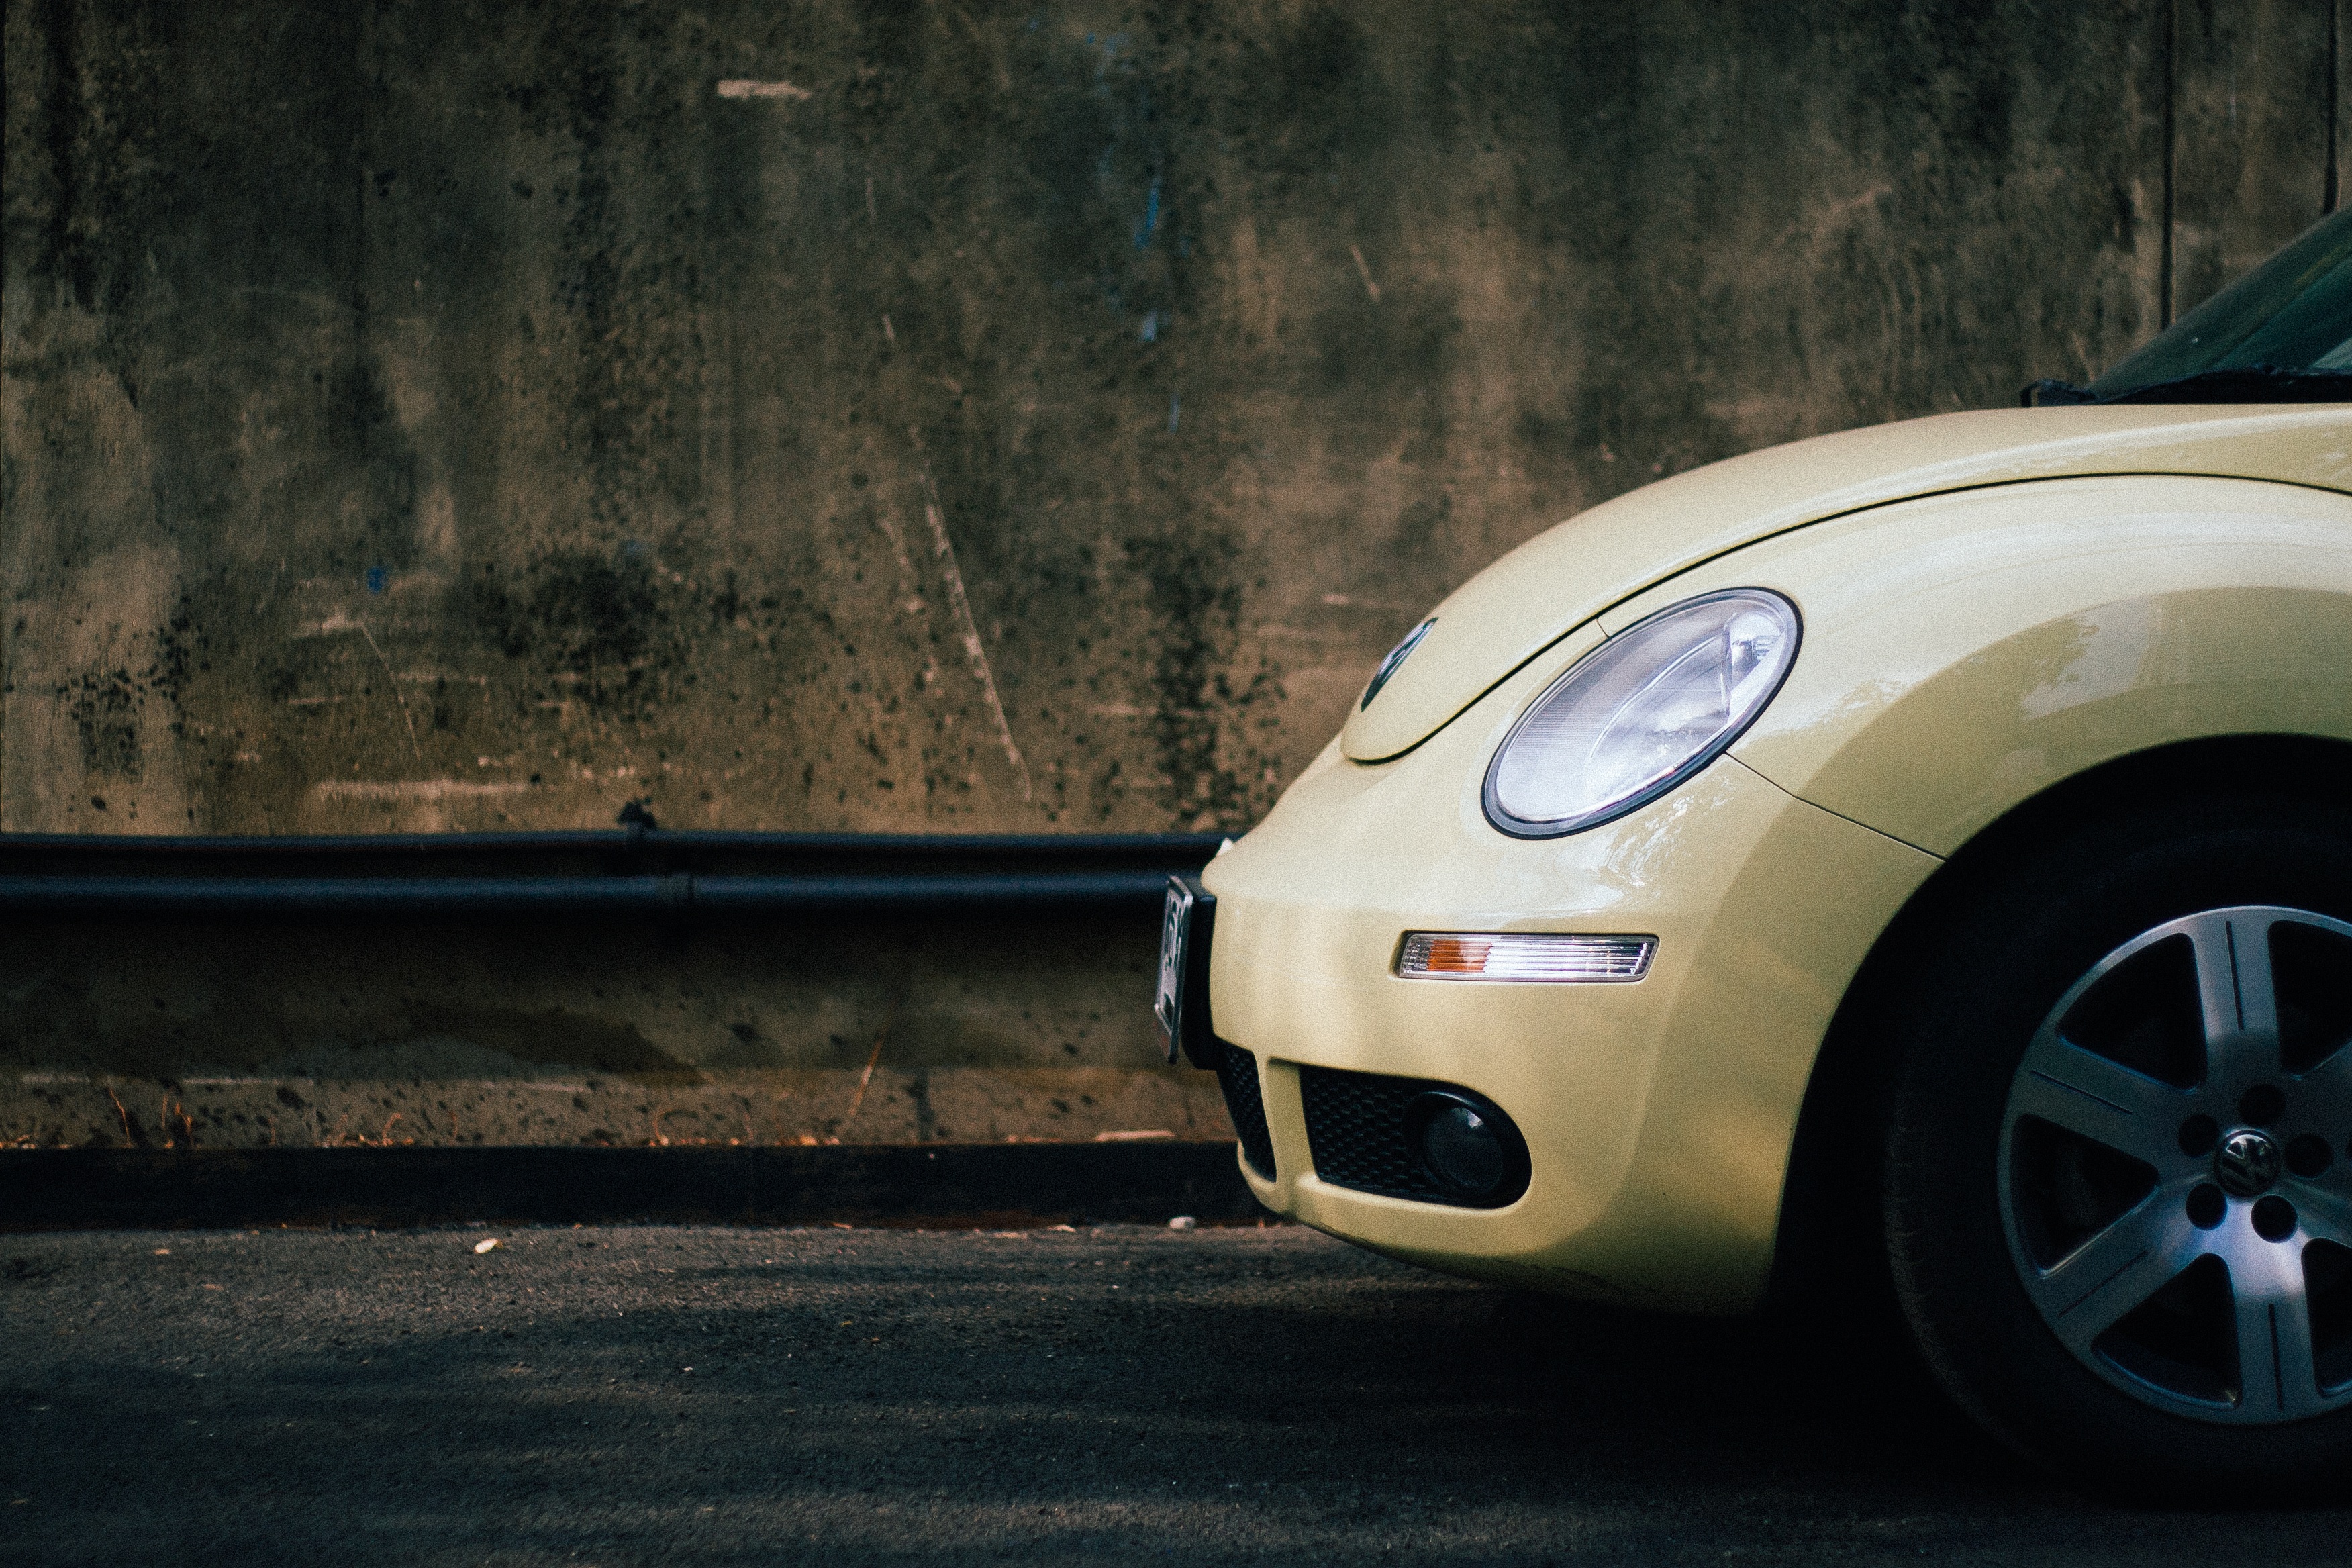
road, street, car, wheel, volkswagen, asphalt, pavement, vehicle, sports car, sedan, beetle, city car, hd wallpaper, land vehicle, volkswagen beetle, automobile make, automotive exterior, automotive design, luxury vehicle, subcompact car, volkswagen new beetle, car wallpapers